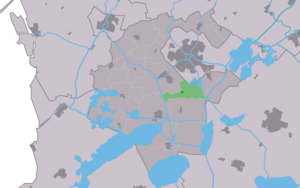
Jutrijp est un village de la commune néerlandaise de Súdwest Fryslân, dans la province de Frise. Son nom en frison est Jutryp.